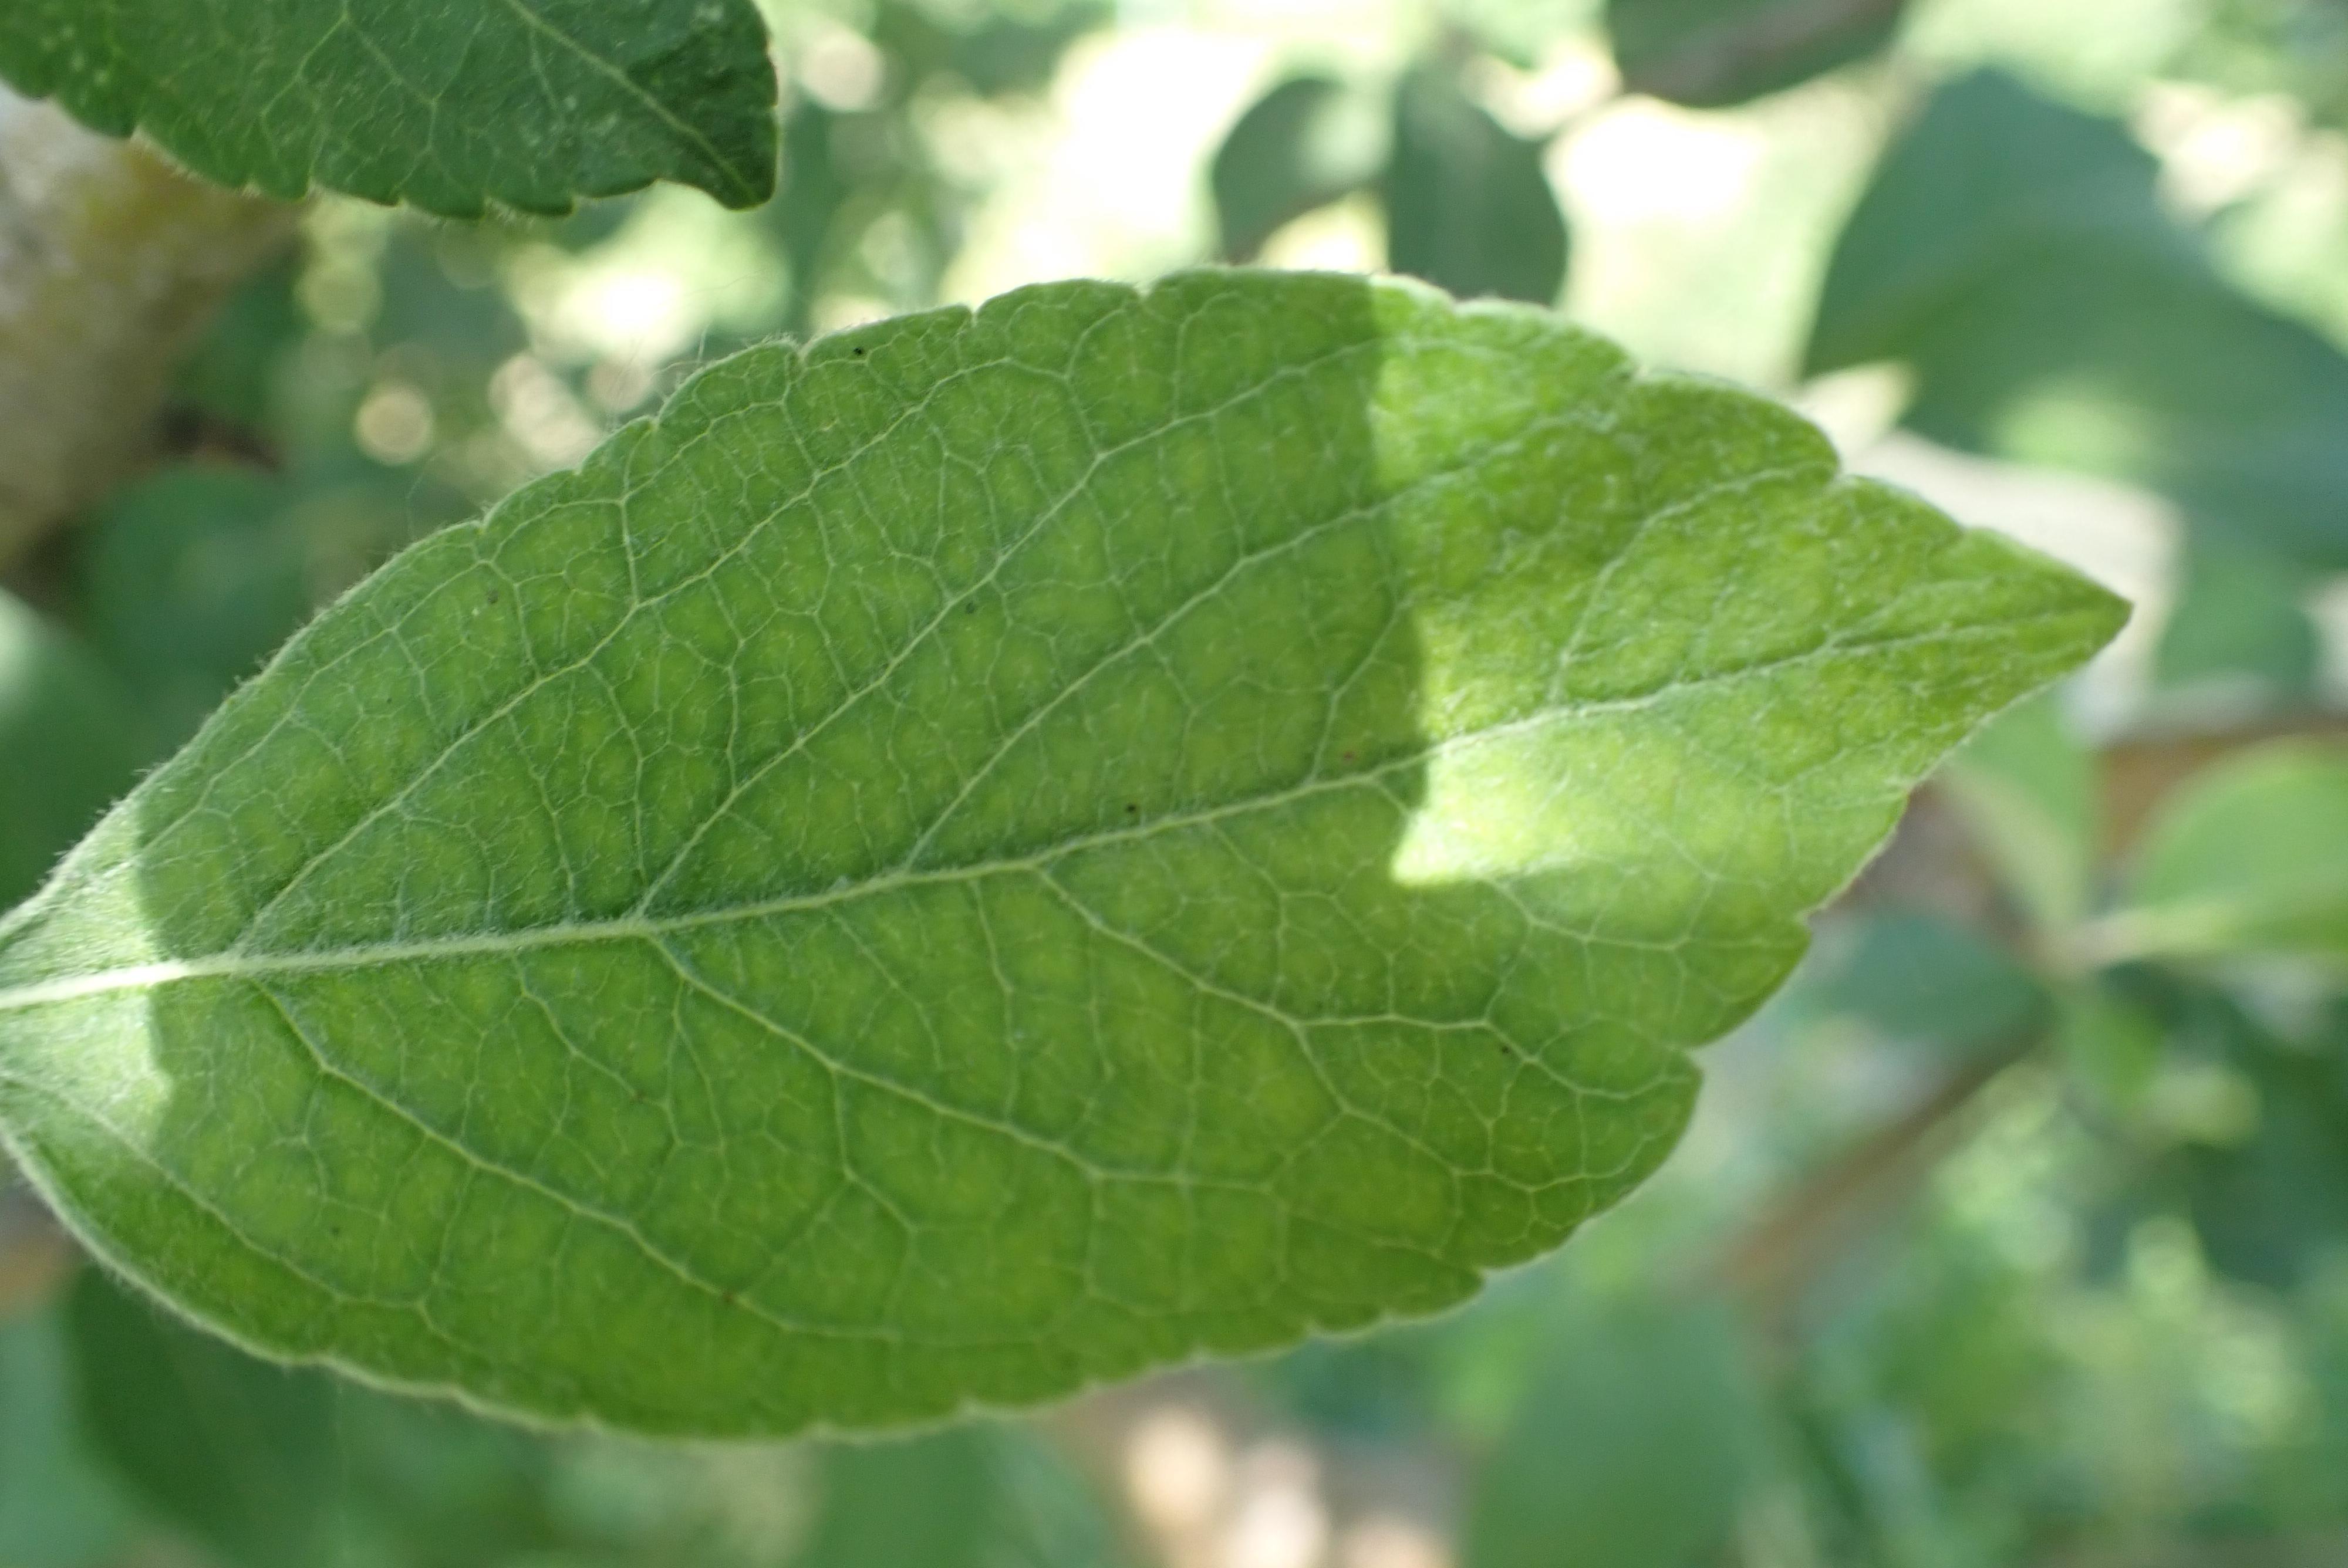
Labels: healthy